History of Poland (1945–1989)

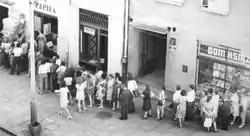
Queue line, a frequent scene at times of shortages of consumer goods in the 1970s and 1980s

By the 1960s, rival regime officials and their followers, generally from the younger generation of party activists, had begun to plot against the rule of Gomułka and his associates. Poland's security chief Mieczysław Moczar, a wartime communist partisan commander, based his appeal on nationalistic rhetoric combined with anti-intelligentsia and anti-Jewish sentiments and became the chief challenger. The party leader in Upper Silesia, Edward Gierek, who had become involved with the communist movement as a teenage mining industry laborer in France, also emerged as a possible alternative leader. Gierek was favored by the more pragmatic and technocratic members of the "nomenklatura". From January 1968, Polish revisionist opposition and other circles were strongly influenced by the developing movement of the Prague Spring.